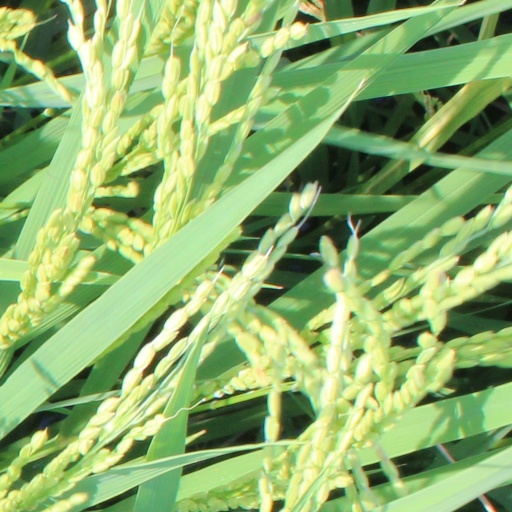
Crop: rice